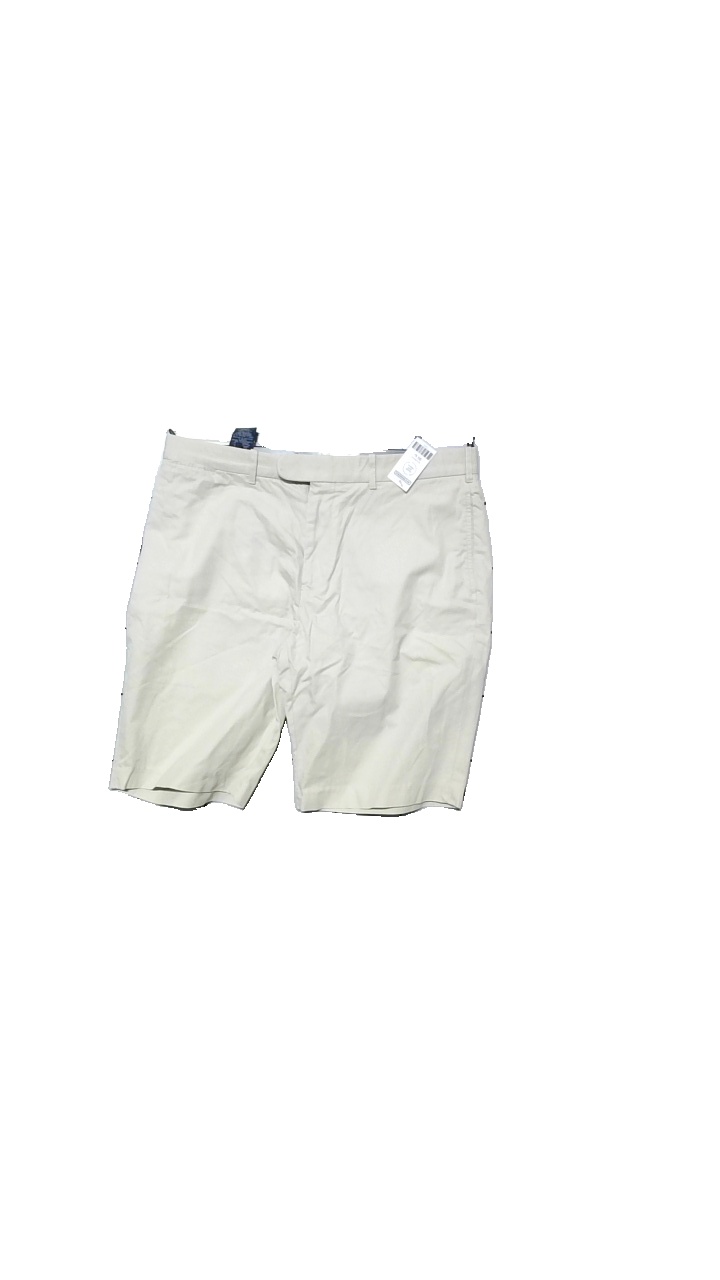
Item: Shorts (Men)
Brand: Ralph Lauren
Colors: Beige
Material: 100% cotton
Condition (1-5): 4
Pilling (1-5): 5
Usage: Reuse
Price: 50-100